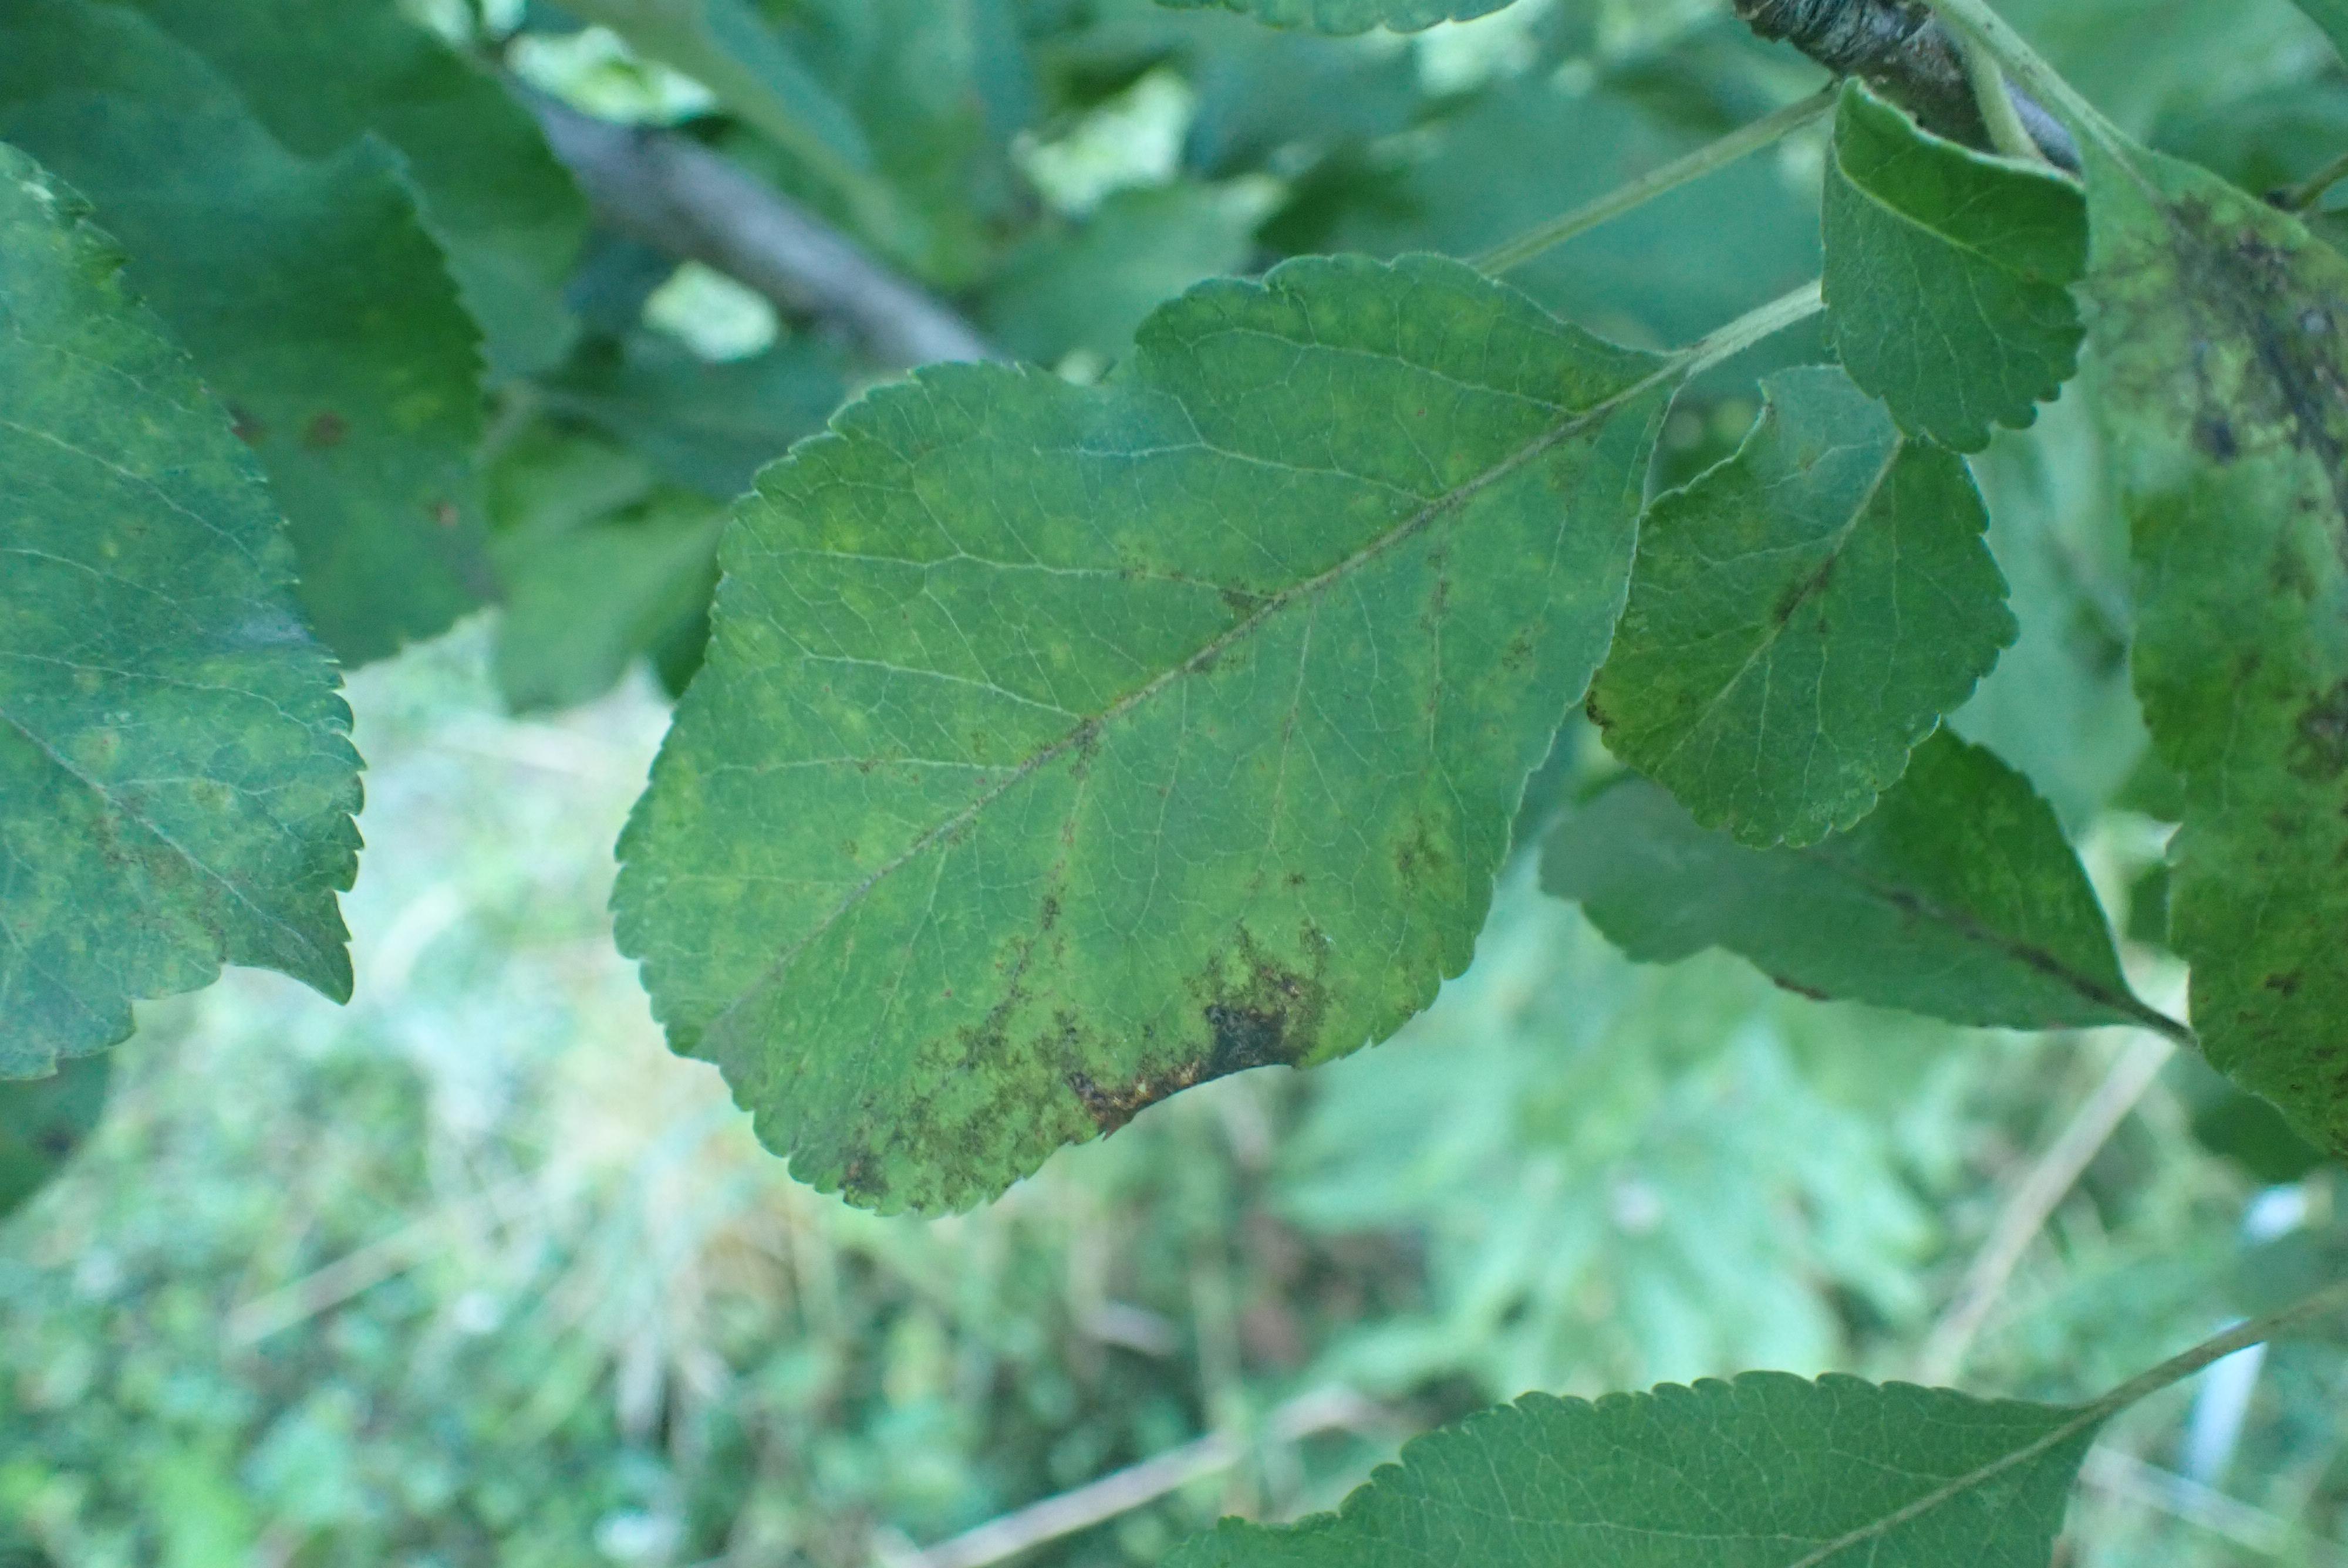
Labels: scab